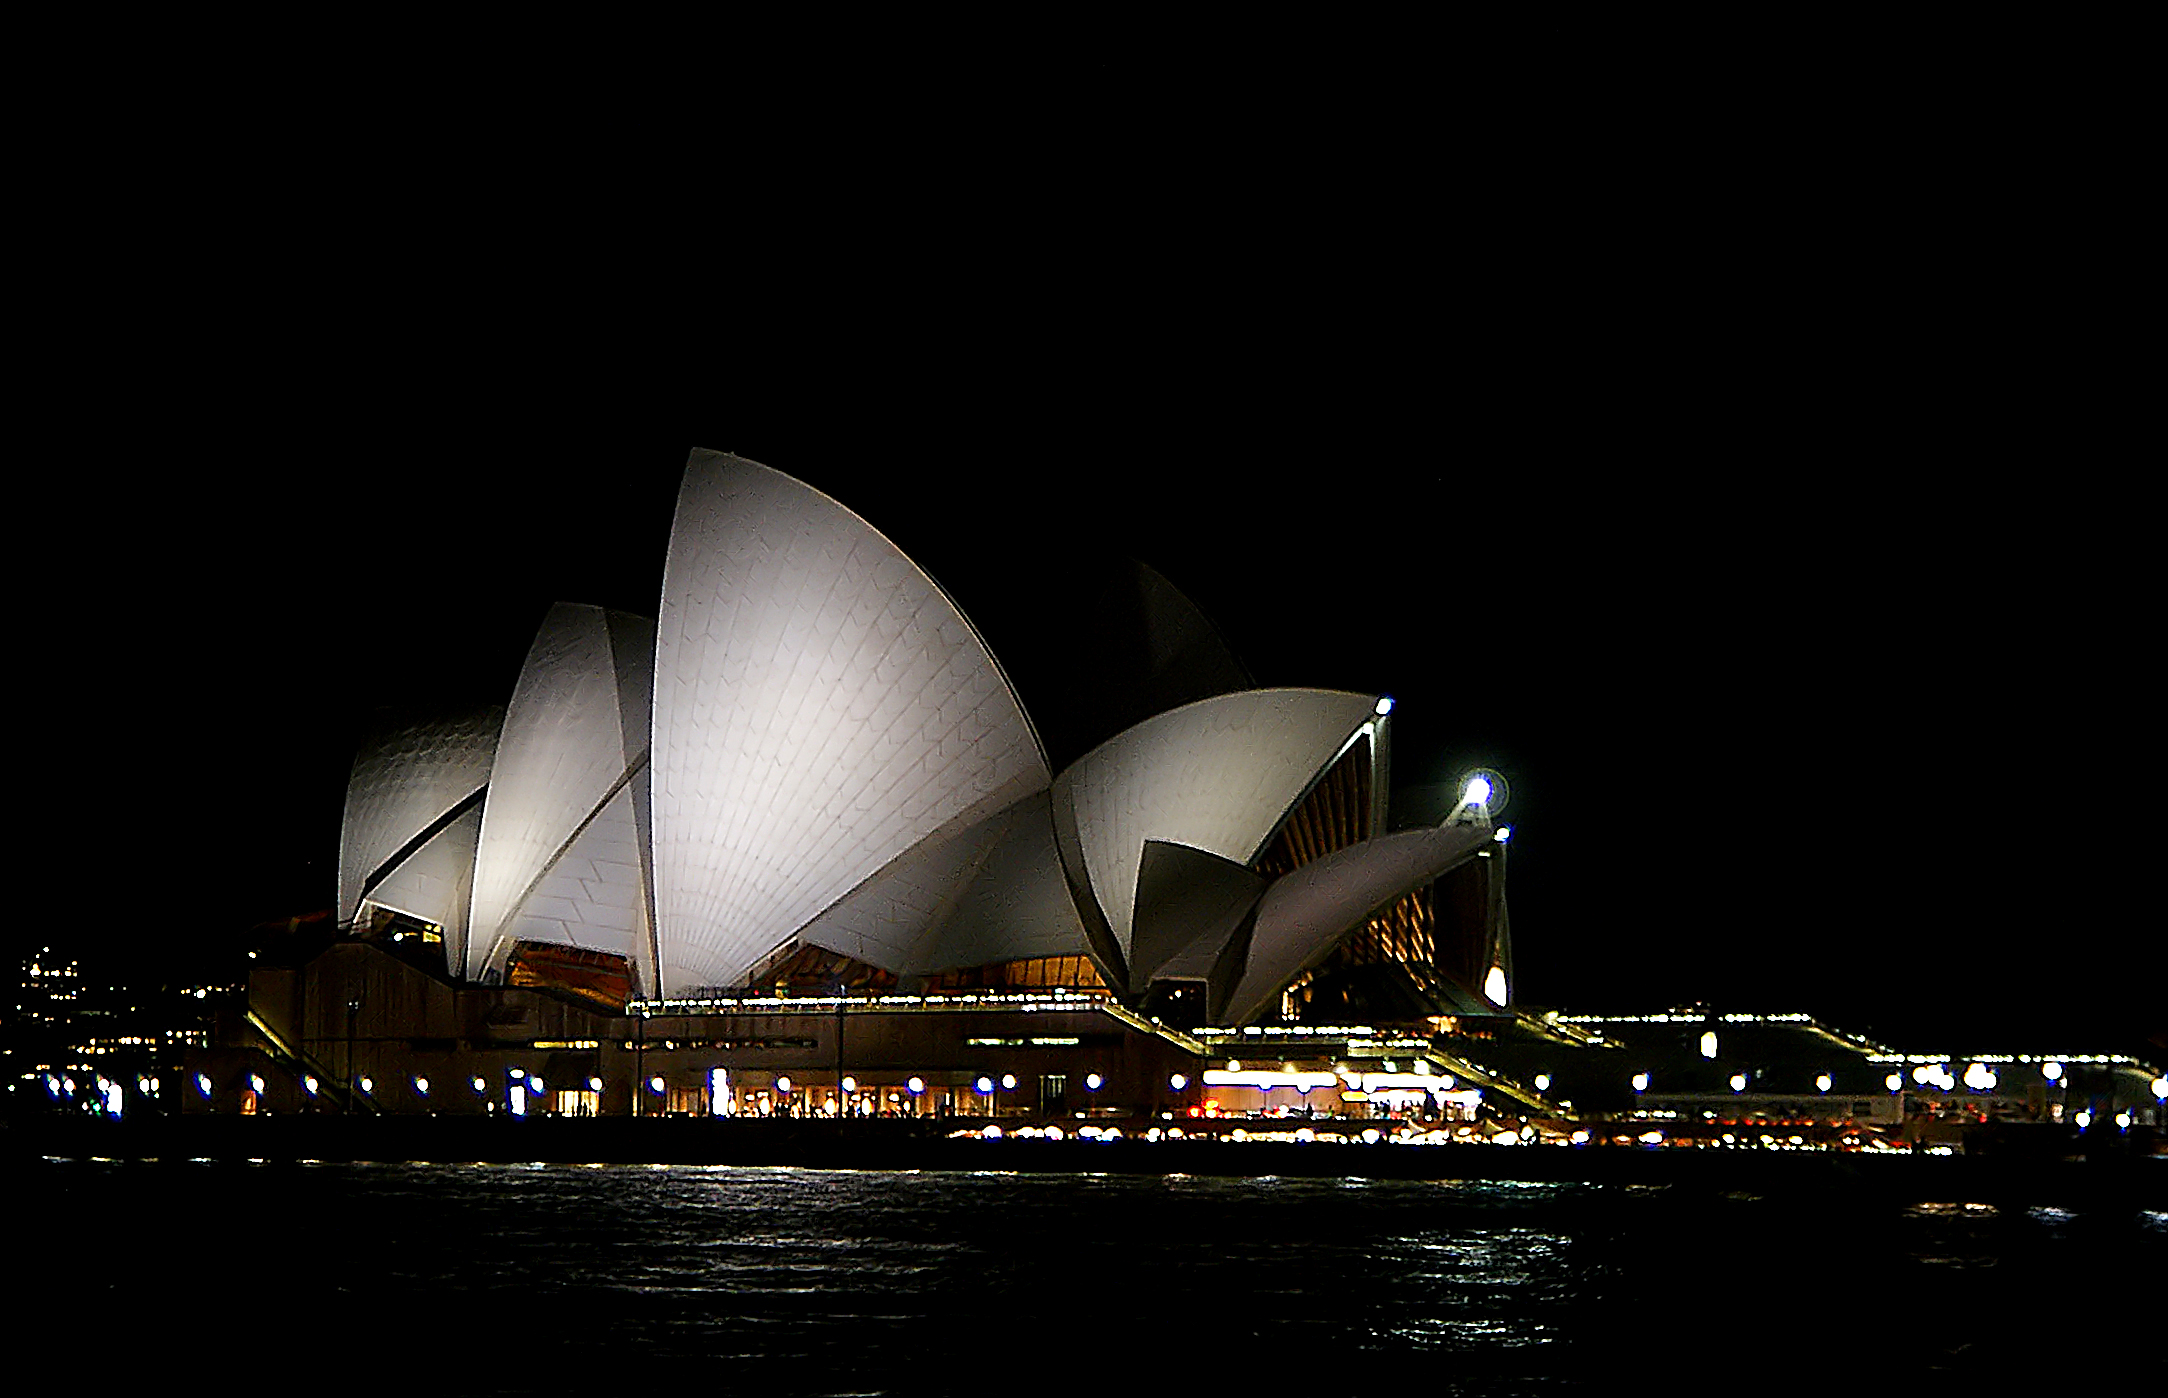
night, reflection, vehicle, opera house, stadium, theatre, publicdomain, sydneyoperahouse, sydneyaustralia, atmosphere of earth